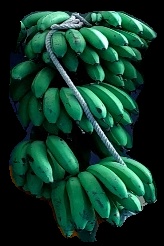
Variety: rasbale
Grade: grade2